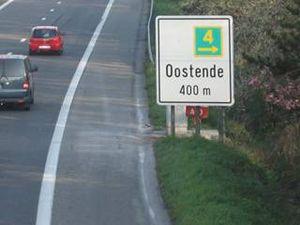
L'autoroute belge A10 est une des autoroutes belges ayant le plus de fréquentation. Le 6 avril 1937, les travaux de cet ouvrage commencèrent, faisant de cette route la première autoroute belge.